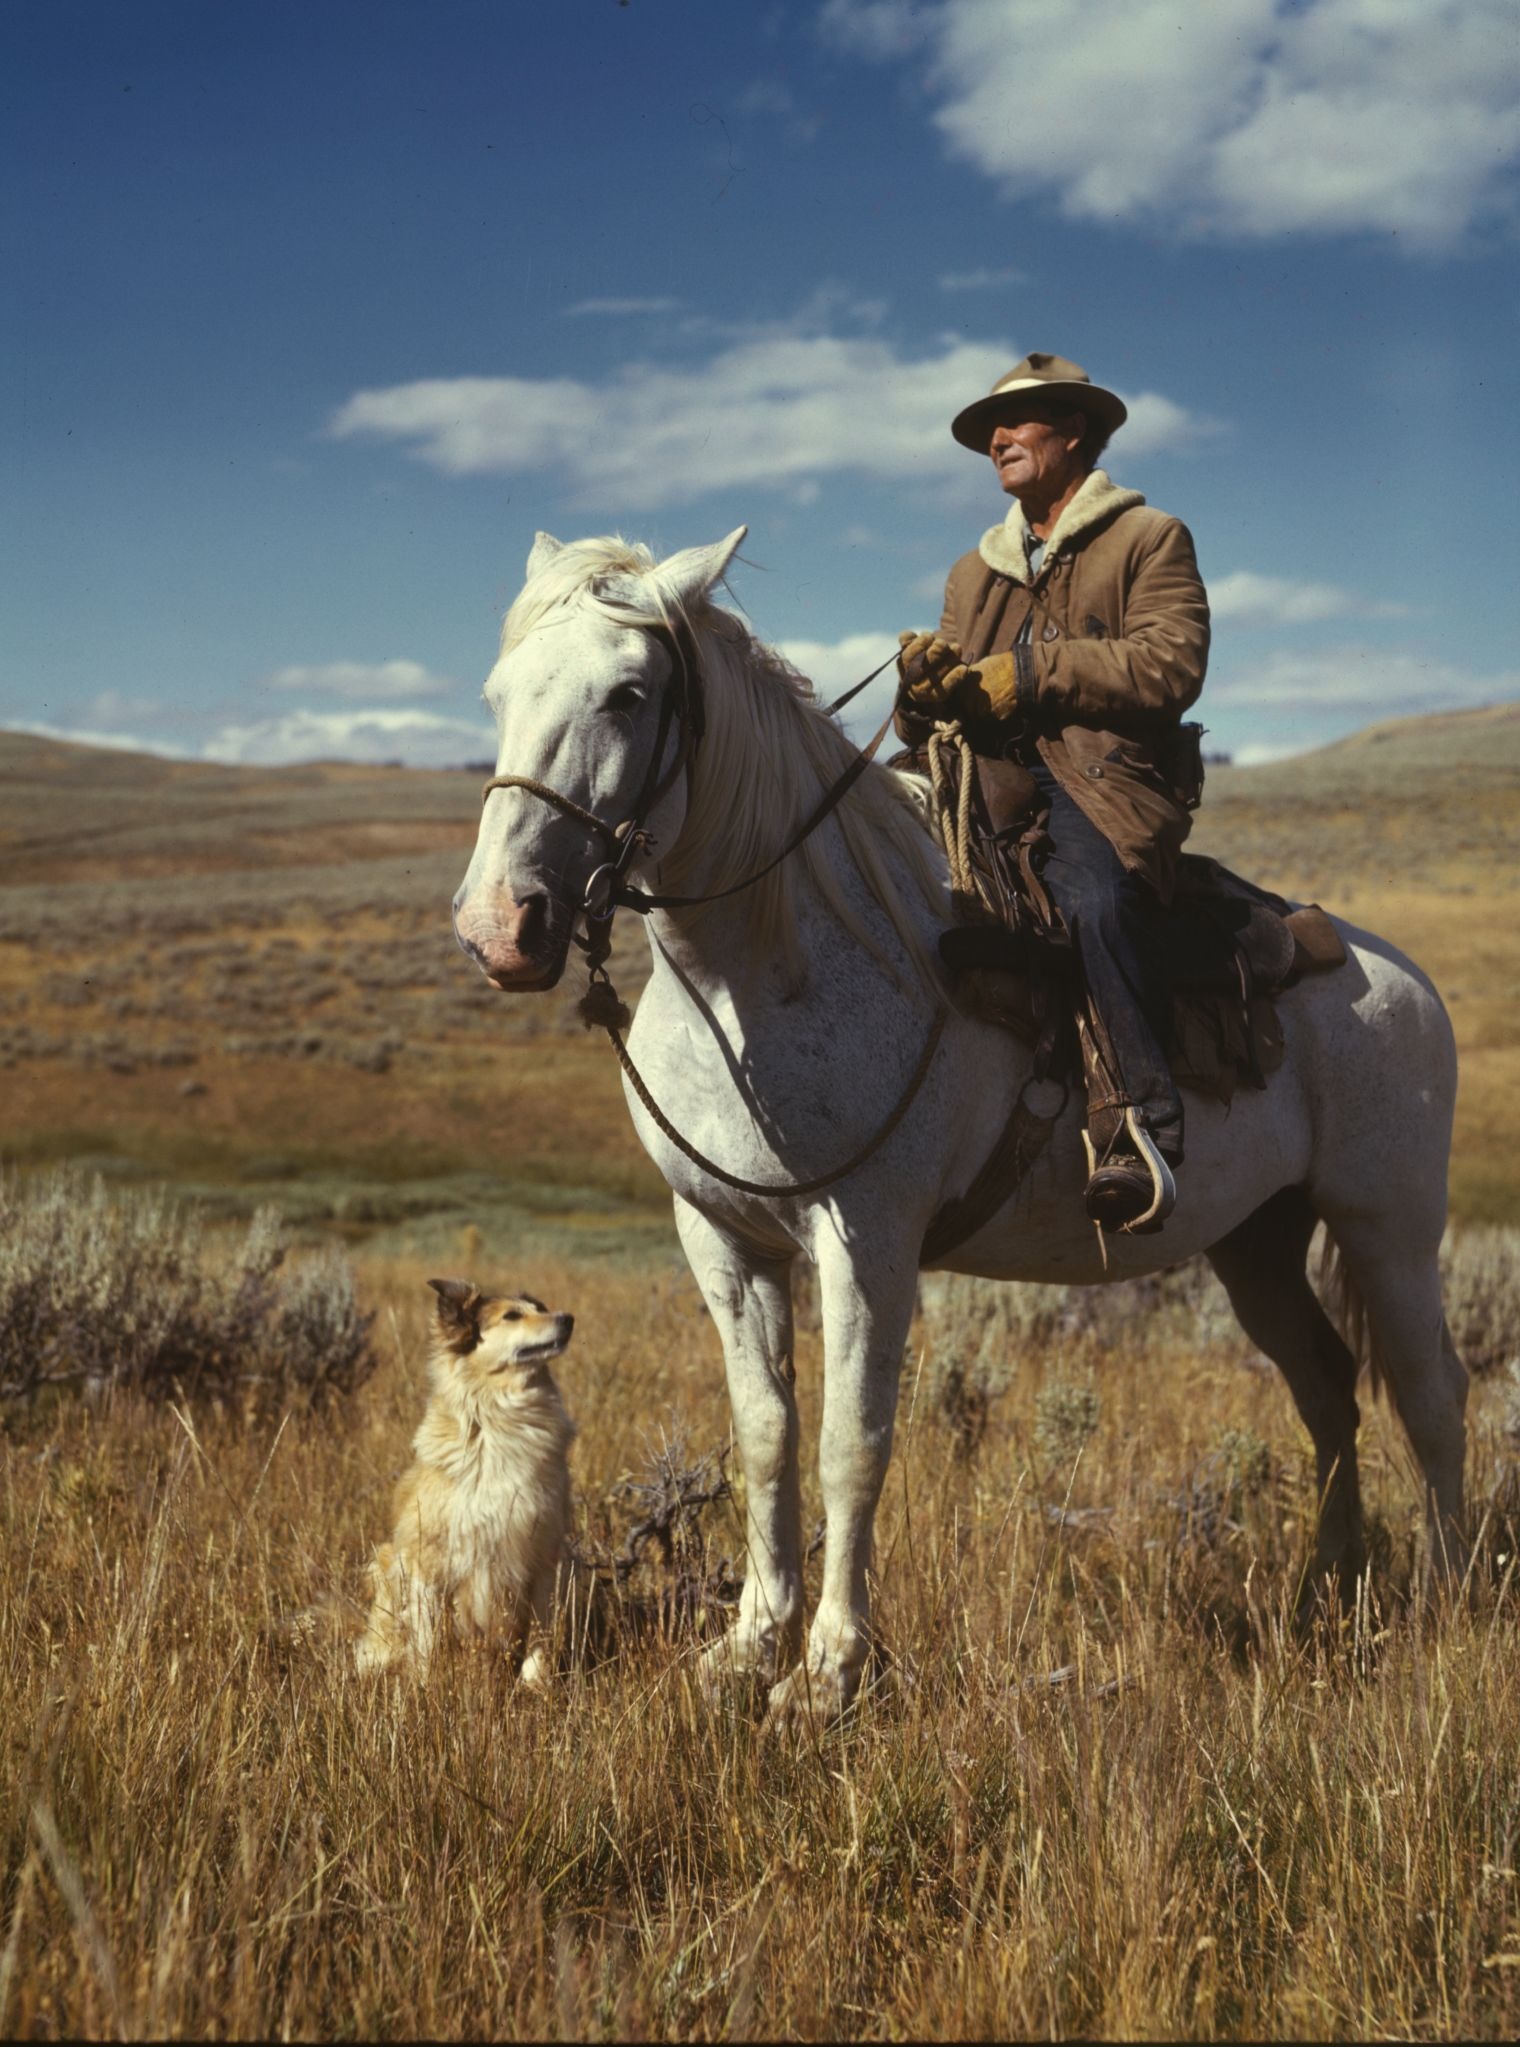
man, landscape, nature, grass, sky, countryside, dog, brush, country, herd, ranch, horse, stallion, outside, clouds, cowboy, mare, plains, 1942, rancher, steppe, equestrianism, pack animal, trail riding, horse like mammal, mustang horse